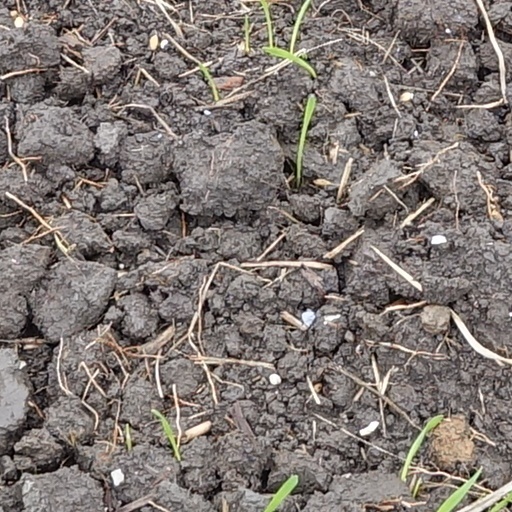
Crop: wheat